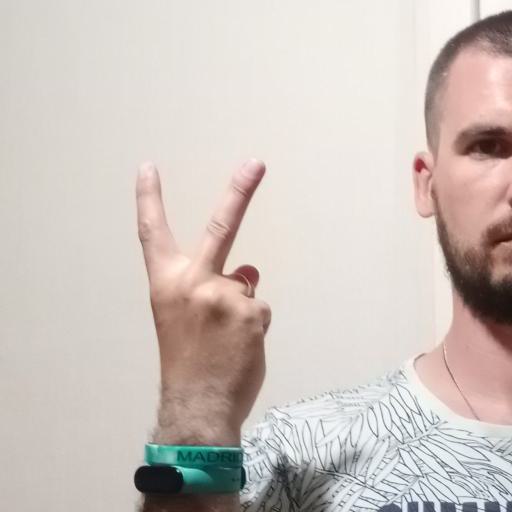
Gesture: peace_inverted